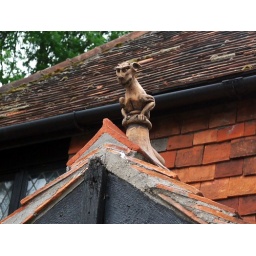
Guarding the roof of a house in Winchelsea.